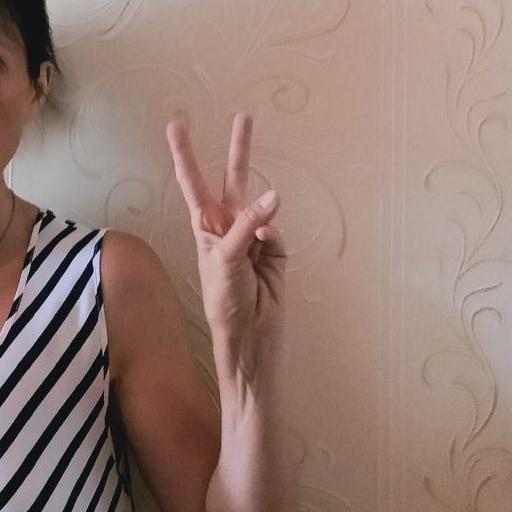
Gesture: peace